Fiona Mactaggart

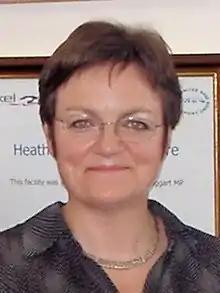
Mactaggart in 2005

Fiona Margaret Mactaggart (born 12 September 1953) is a British politician and former primary school teacher who has been chair of the Fawcett Society since 2018. A member of the Labour Party, she was Member of Parliament (MP) for Slough from 1997 to 2017.